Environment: lab
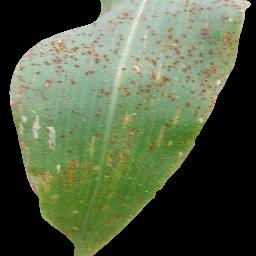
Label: common_rust